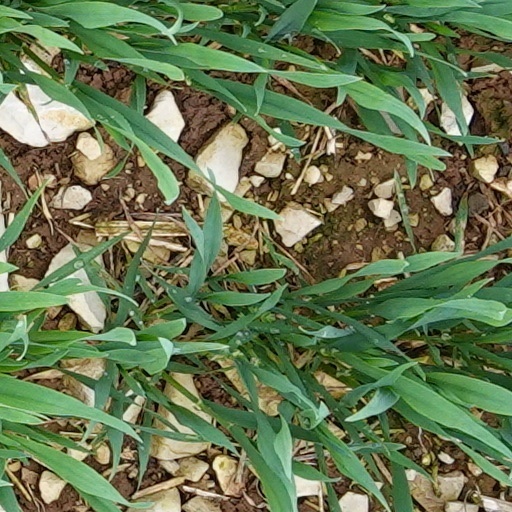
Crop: wheat